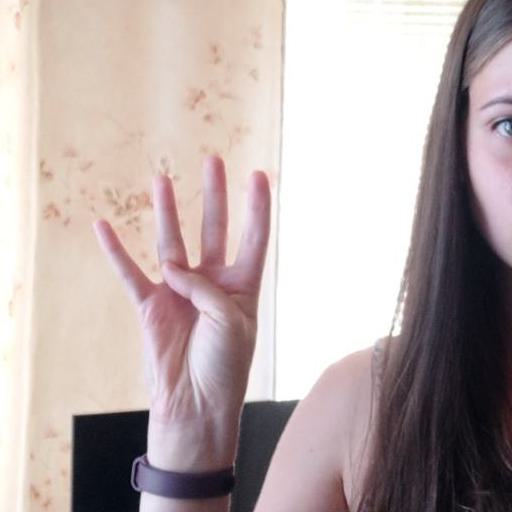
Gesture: four